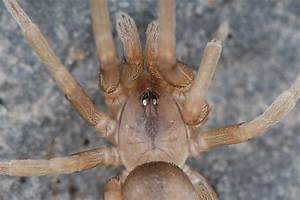
Label: ragno